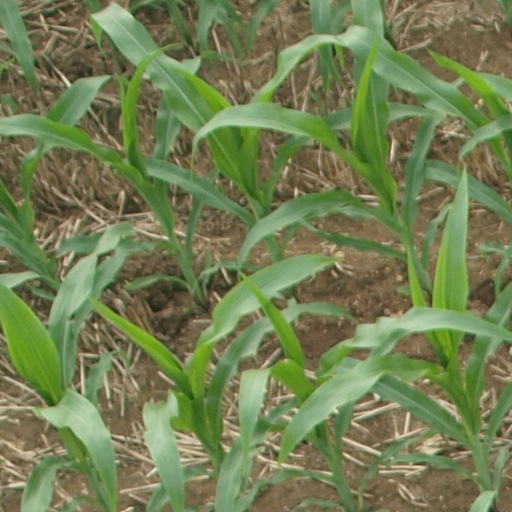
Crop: maize; corn